Mount Soledad Cross

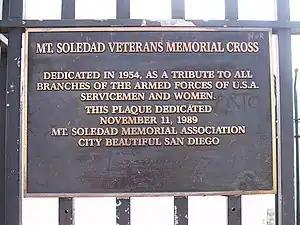
Plaque at the base of the cross

The City of San Diego was the target of a lawsuit on May 31, 1989 charging that the presence of the cross violated the California Constitution and the first amendment of the United States Constitution relating to separation of church and state in the United States. On December 3, 1991, Gordon Thompson, Jr., a judge for the United States District Court for the Southern District of California, ruled in favor of the plaintiff, Philip K. Paulson, resident of San Diego and a Vietnam War veteran, noting that the cross was permanently positioned inside a public park and was maintained at taxpayers' expense. He further noted that it violated Article 1, Section 4 of the California Constitution, which is known as the "No Preference" Clause.